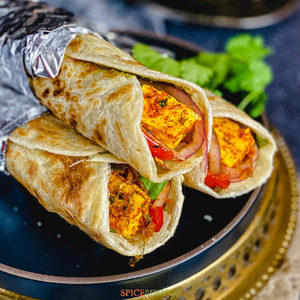
Dish: kathiroll